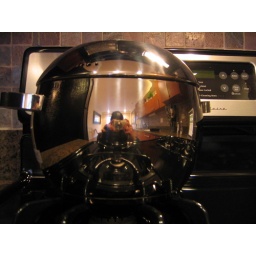
In the kitchen of a model unit of a new rehabbed condo building in my neighborhood. I miss my granite countertops so.